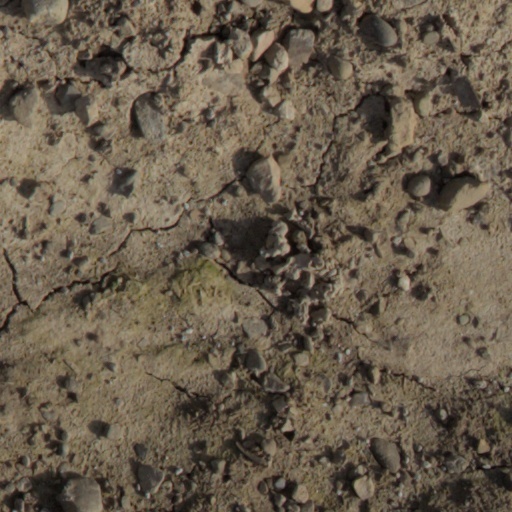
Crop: wheat